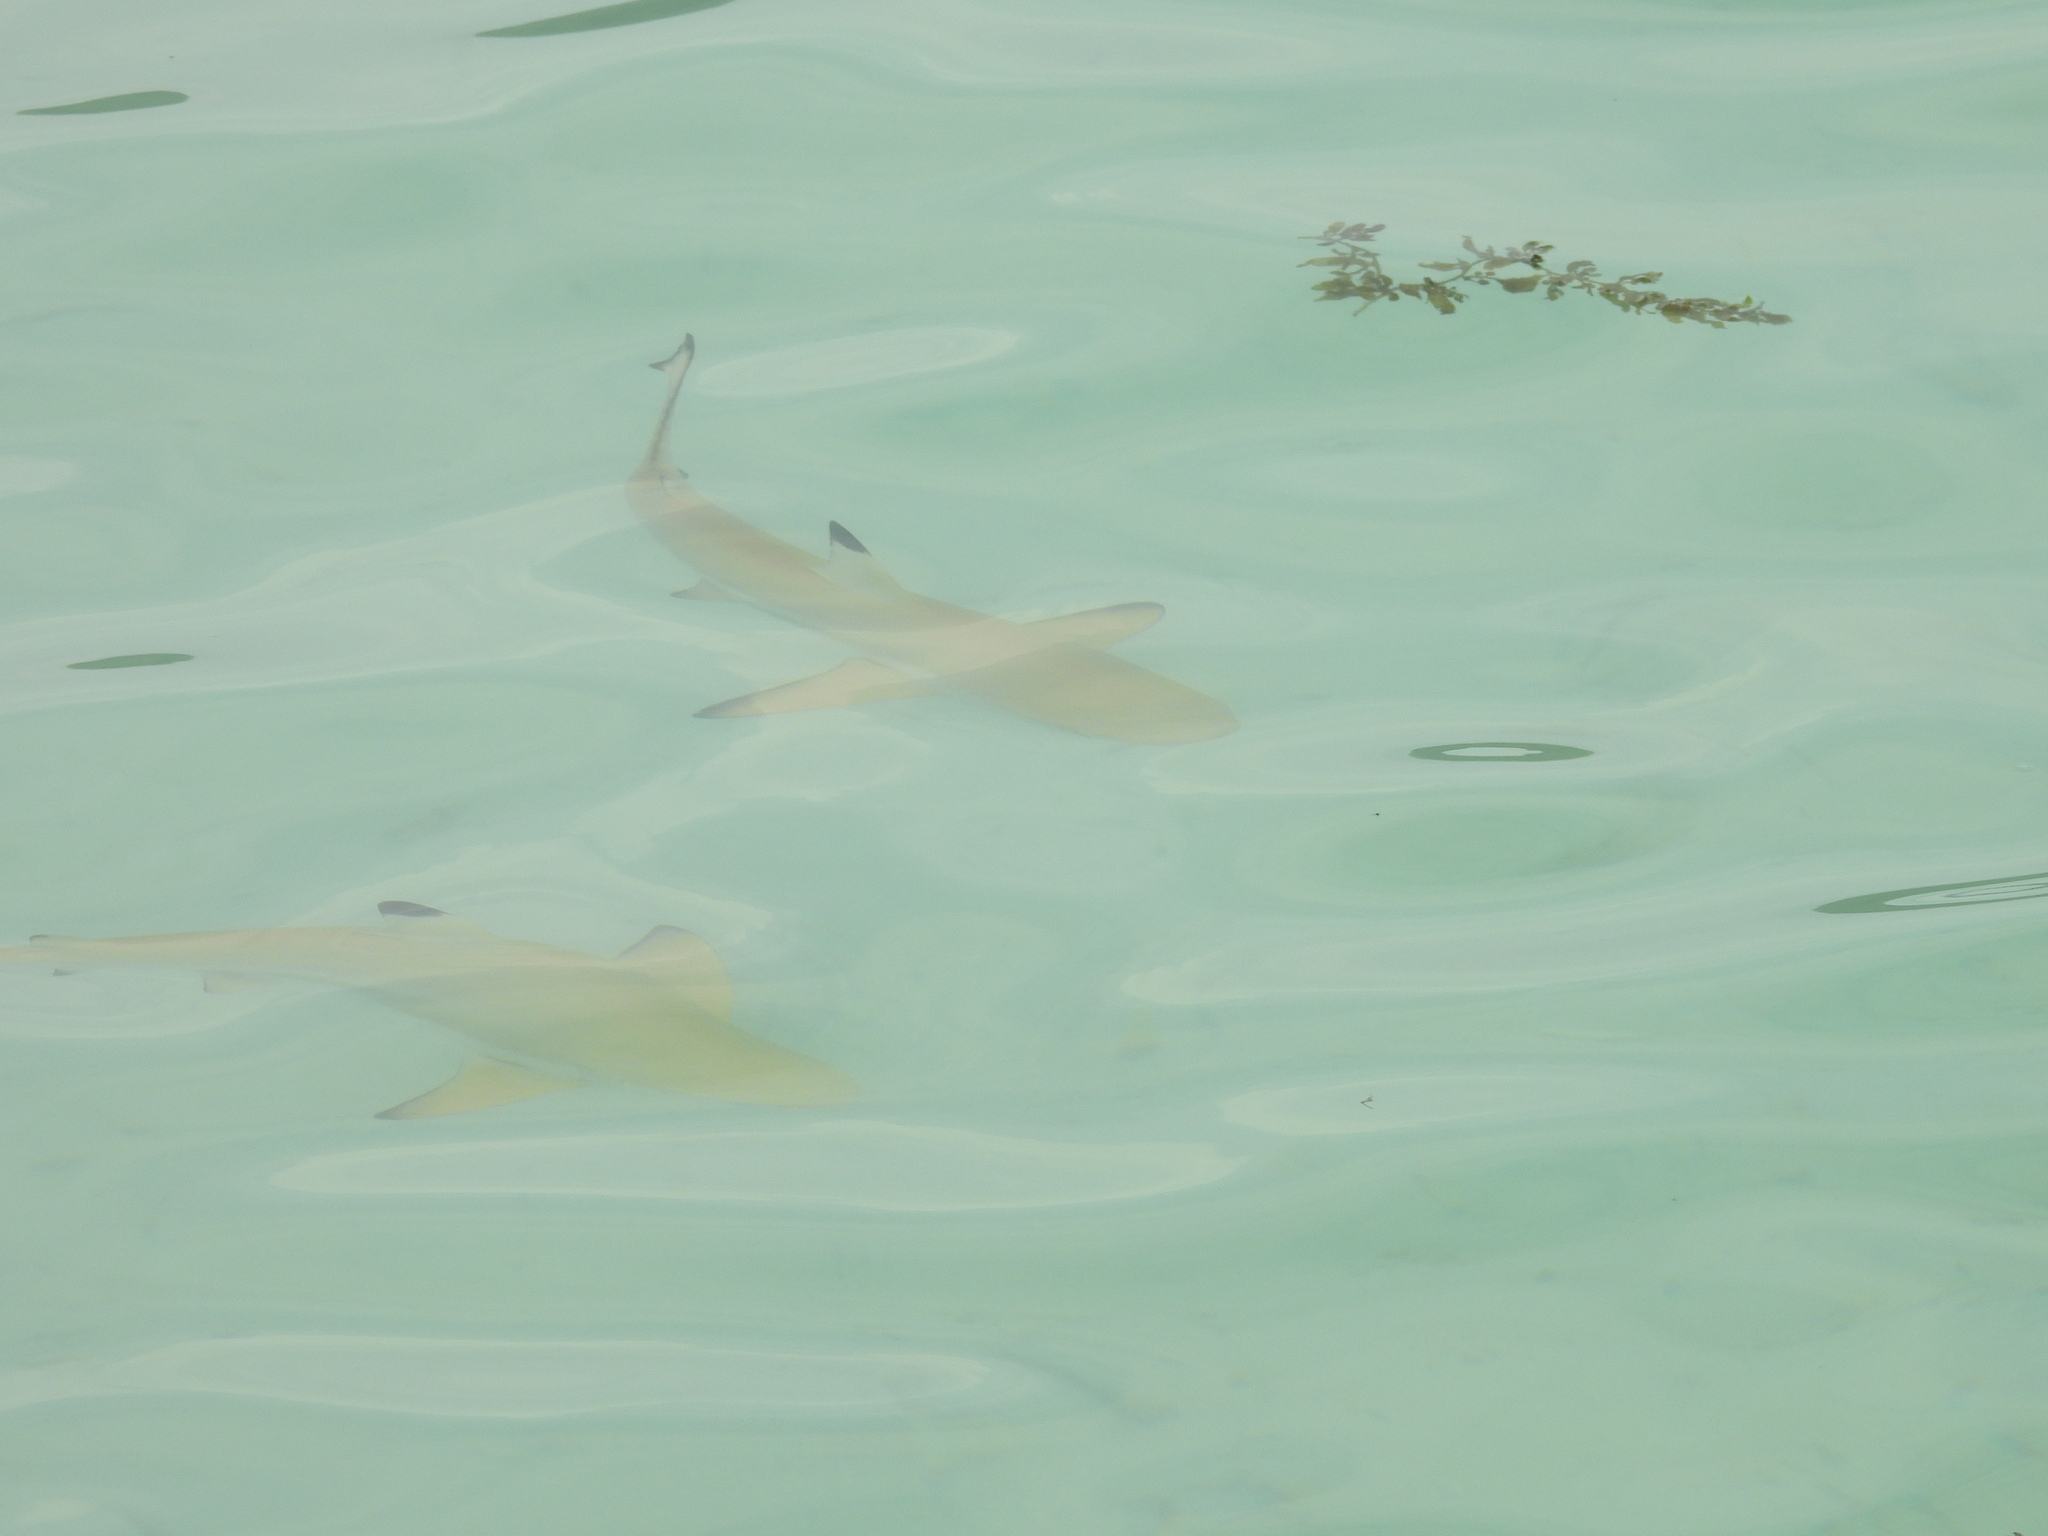
Carcharhinus melanopterus (Blacktip Reef Shark)